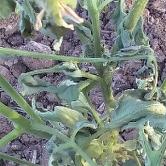
Crop: Tomato
Condition: bacterial-floundering-d